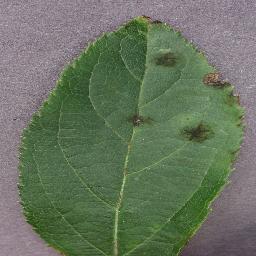
Label: Apple___Apple_scab